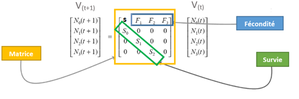
Matrice de Leslie.
Les méthodes d’inventaire et de mesures des paramètres démographiques des populations animales constituent des outils essentiels pour les écologues spécialistes de la gestion et de la Biologie de la conservation.